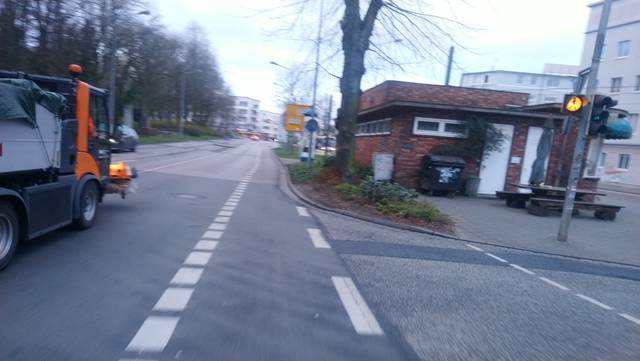
Region: Germany
Coordinates: 54.085, 12.118